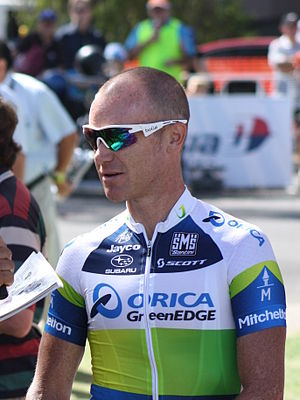
Stuart O'Grady
Stuart O'Grady ved Tour Down Under 2013
Stuart O'Grady OAM, med tilnavnet Stuey er en australsk professionel cykelrytter, der startede sin karierre som banerytter. Hans mens prominente sejre var, da han og Graeme Brown vandt en guldmedalje i Madison ved de olympiske lege i 2004, og da han vandt Paris-Roubaix i 2007